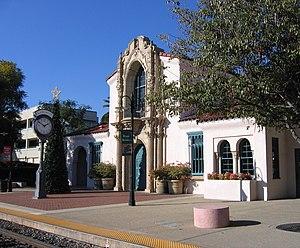
Ceci est la liste des lieux historiques inscrits sur le registre national dans le comté de Los Angeles en Californie.